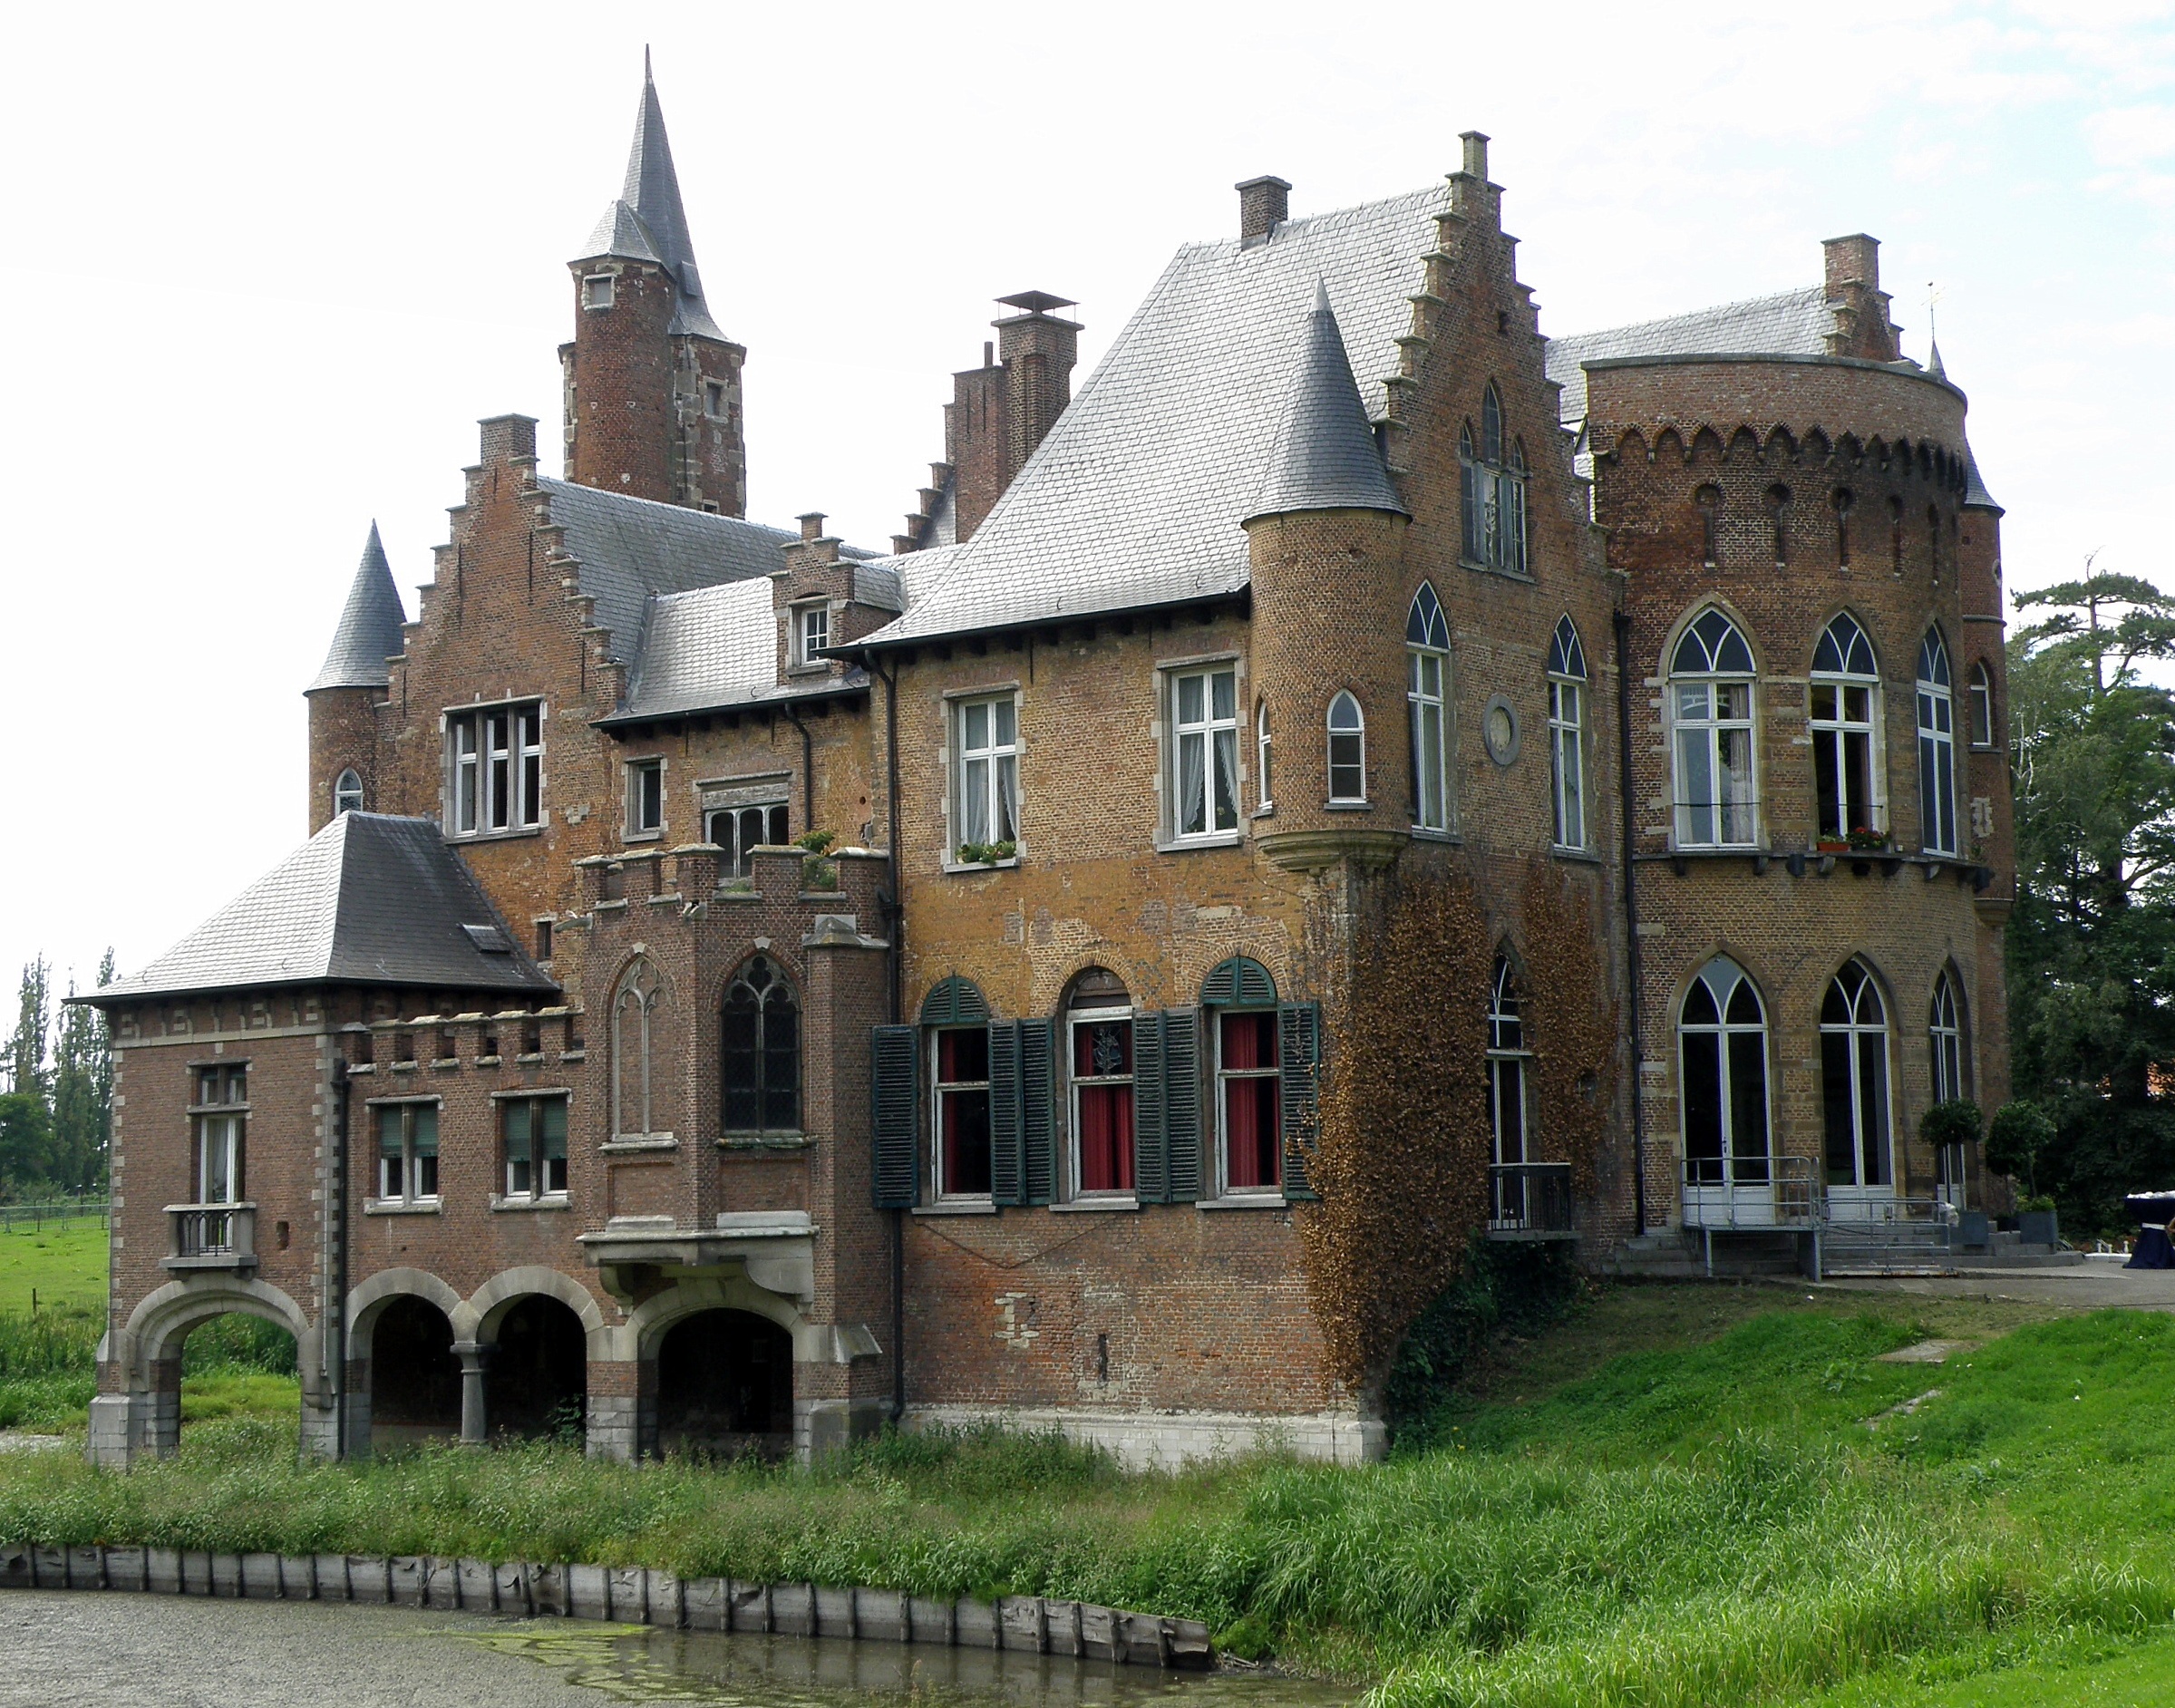
architecture, mansion, town, building, chateau, palace, castle, landmark, facade, property, historic, waterway, belgium, monastery, estate, basel, manor house, stately home, neo gothic, almshouse, historic site, water castle, historic house, moated, east flanders, wissekerke